Seicento

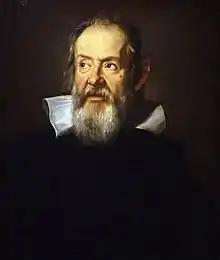
Galileo Galilei, a renowned Italian scientist and astronomer by Justus Sustermans, 1636.

There were several contributions to science and technology in Italy during the 17th century, which saw the development of tools, physics, astronomy and heliocentricism. Galileo Galilei's discovering of Saturn's rings, the Venus' phases, and several new technological inventions, such as his 1609 telescope and compass made for military reasons in 1604. All of this has made him renowned as one of the fathers of modern science, astronomy and technology. He also supported heliocentricism, a controversial issue, since it was viewed at the time that the planets and the Sun rotated around the Earth, not the other way round has he argued.